Religious responses to the problem of evil

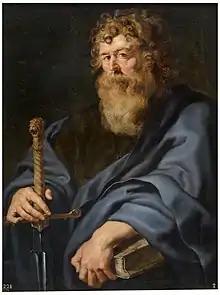
Saint Paul holding a blade

The gods in the Ancient Greek religion were seen as superior, but they shared similar traits with humans and often interacted with them. Gods often meddled in the affairs of men, and sometimes their actions consisted of bringing misery to people; for example, gods would sometimes be a direct cause of death for people. However, the Greeks did not consider the gods to be evil as a result of their actions. Instead, the answer to most situations in Greek mythology was the power of fate. Fate is considered to be more powerful than the gods themselves, and for this reason, no one can escape it. For this reason, the Greeks recognized that unfortunate events were justifiable because of fate.